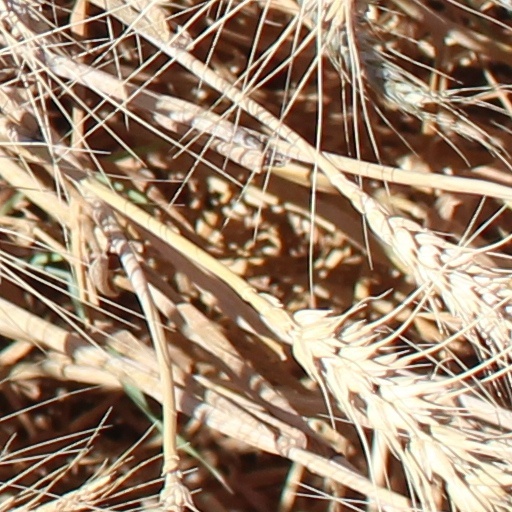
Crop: wheat